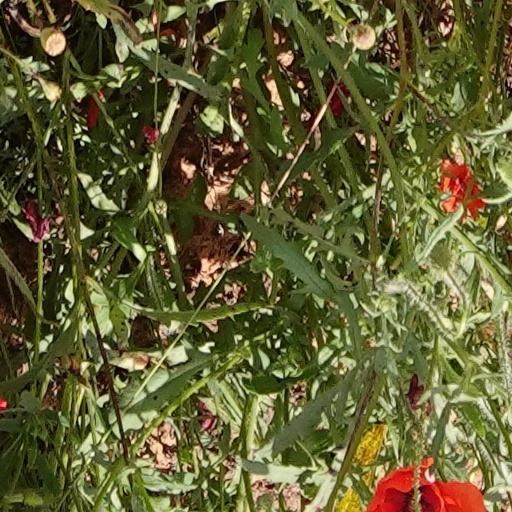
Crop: wheat